Ambrose Phillipps

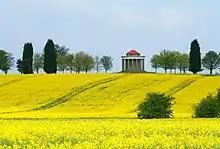
Temple of Venys at Garendon, designed by Phillipps

Phillipps was the eldest son of William Phillipps of Garendon and his wife Jane Dashwood, daughter of Sir Samuel Dashwood, MP, who was Lord mayor of London in 1703. He matriculated at Magdalen College, Oxford on 18 July 1724, aged 16. He succeeded his father to Garendon in 1729 and then travelled in France and Italy, where he acquired an interest in architecture. He applied his knowledge of architecture in designing the gardens and extensions of Garendon Hall. He was an early member of the Society of Dilettanti in around 1732.